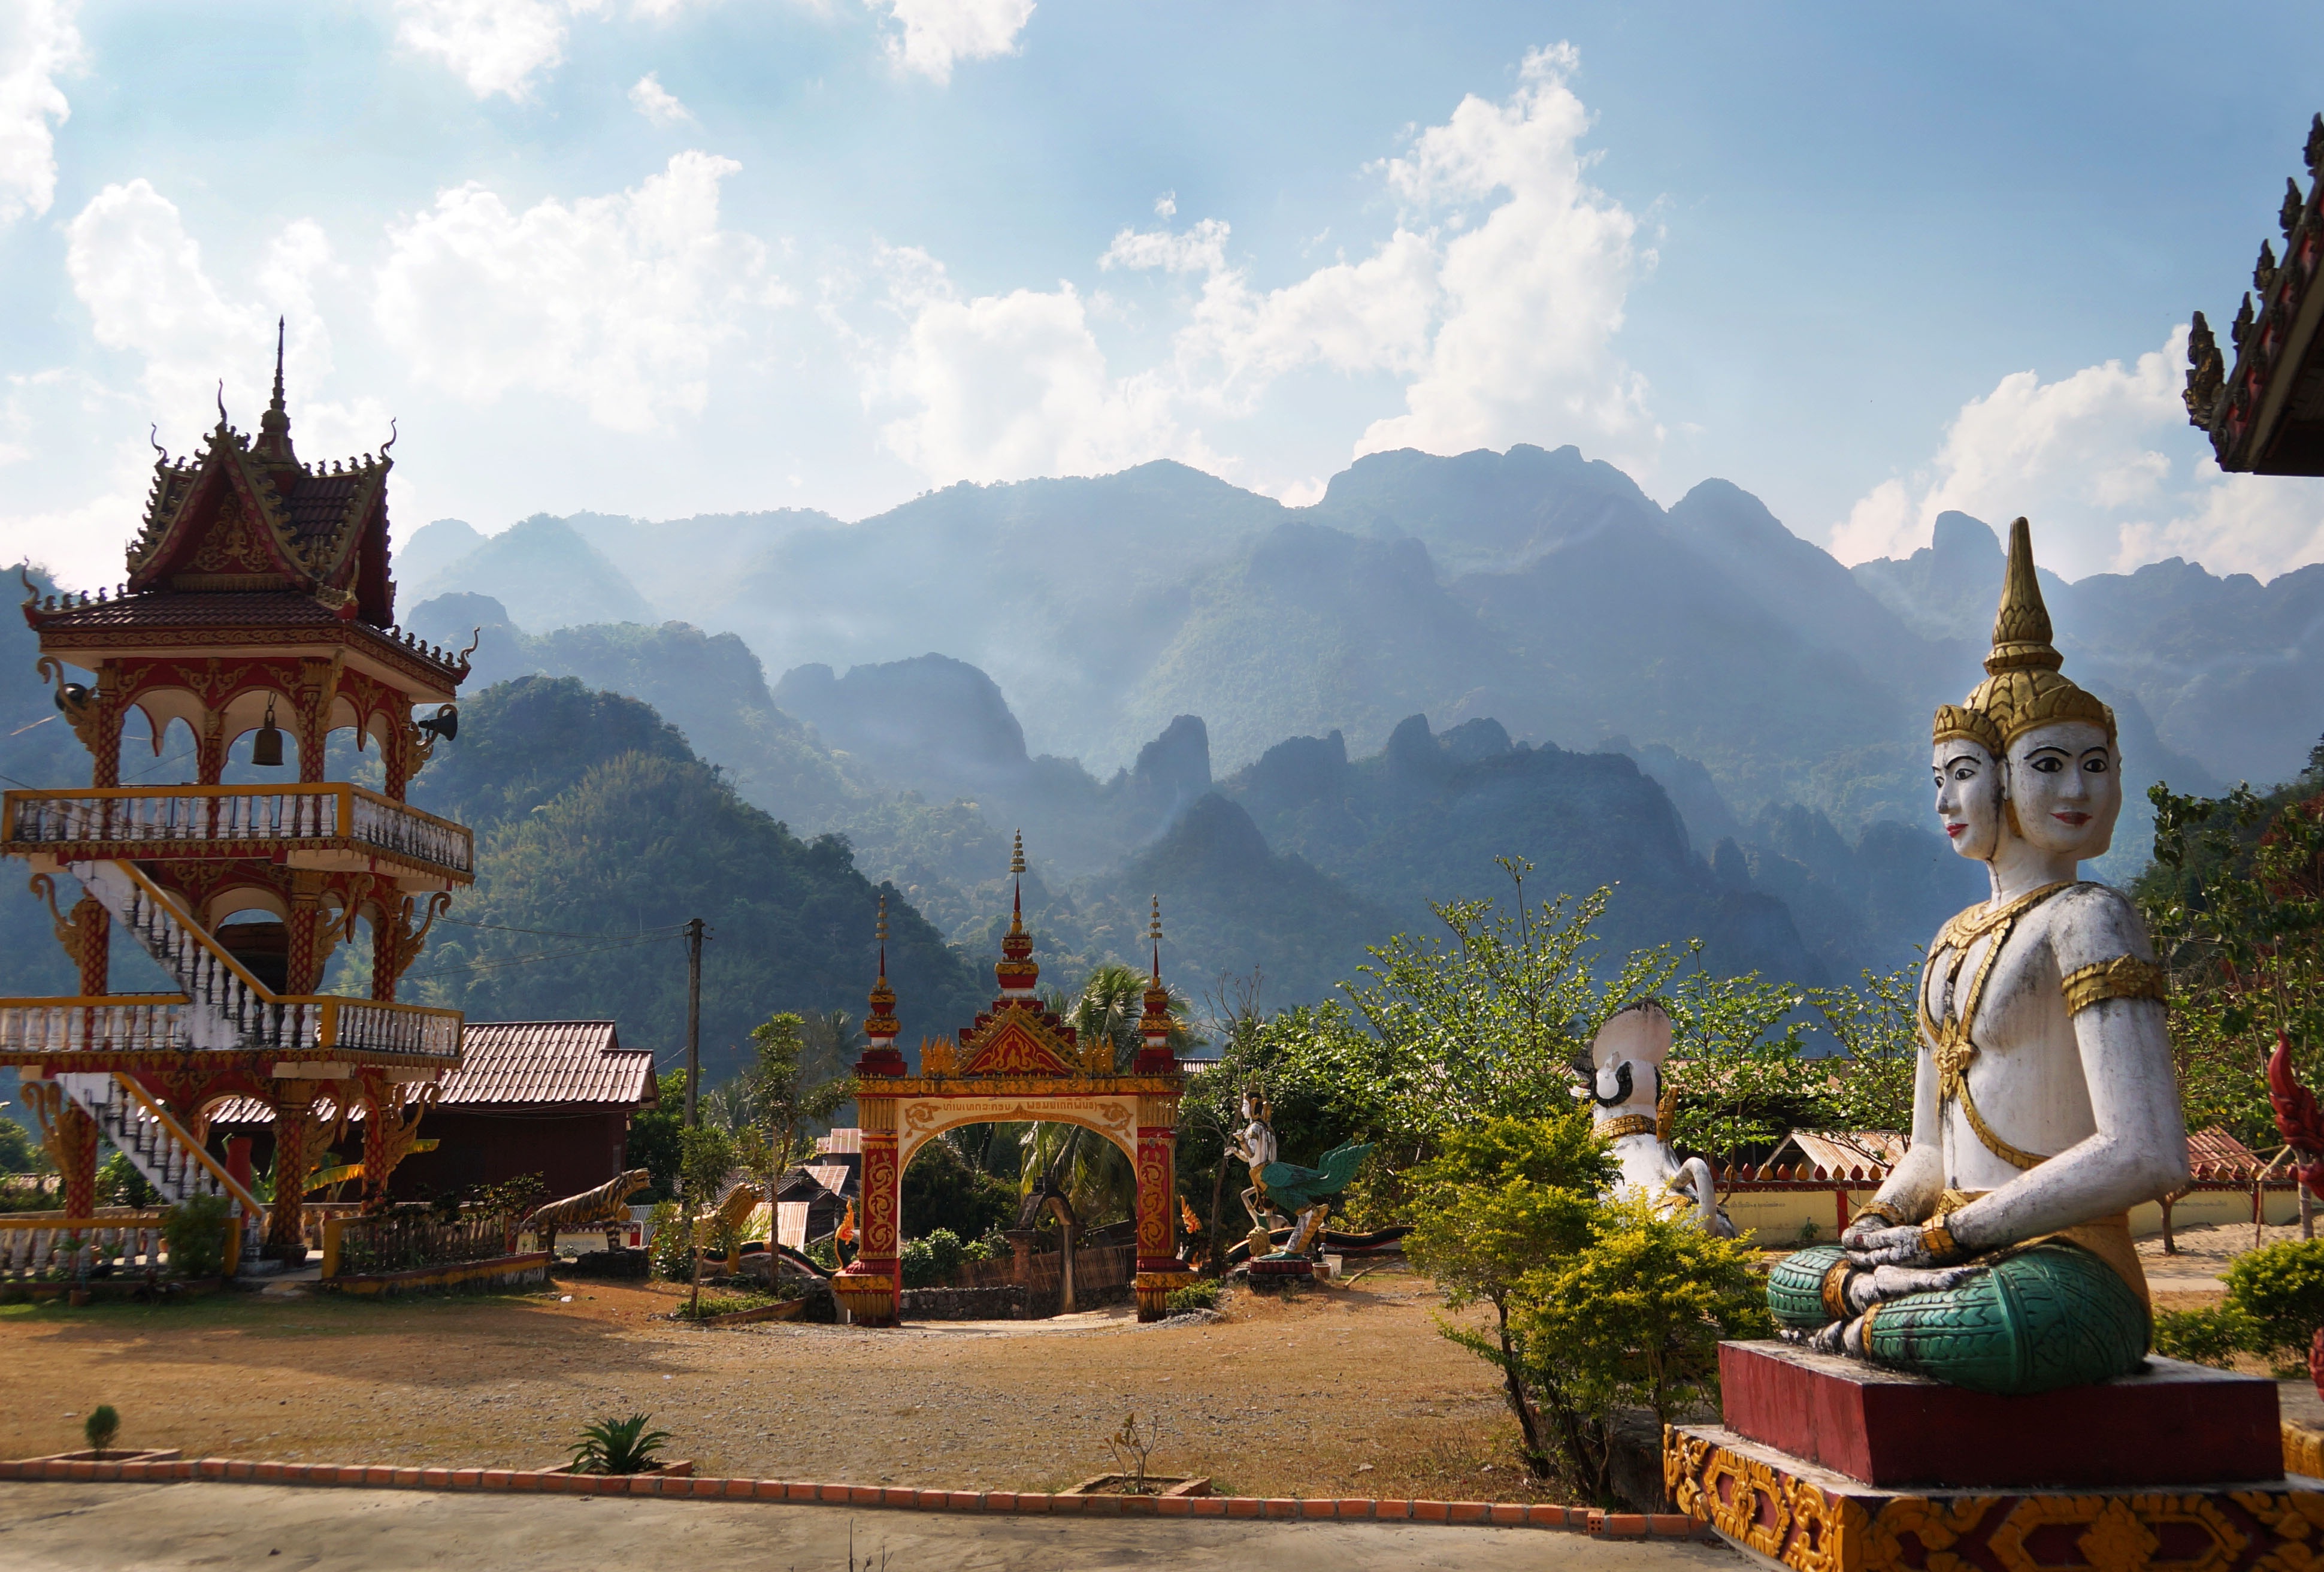
palace, vacation, travel, buddhist, landmark, tourism, place of worship, temple, mountains, monastery, shrine, laos, pagoda, wat, vang, hindu temple, vieng